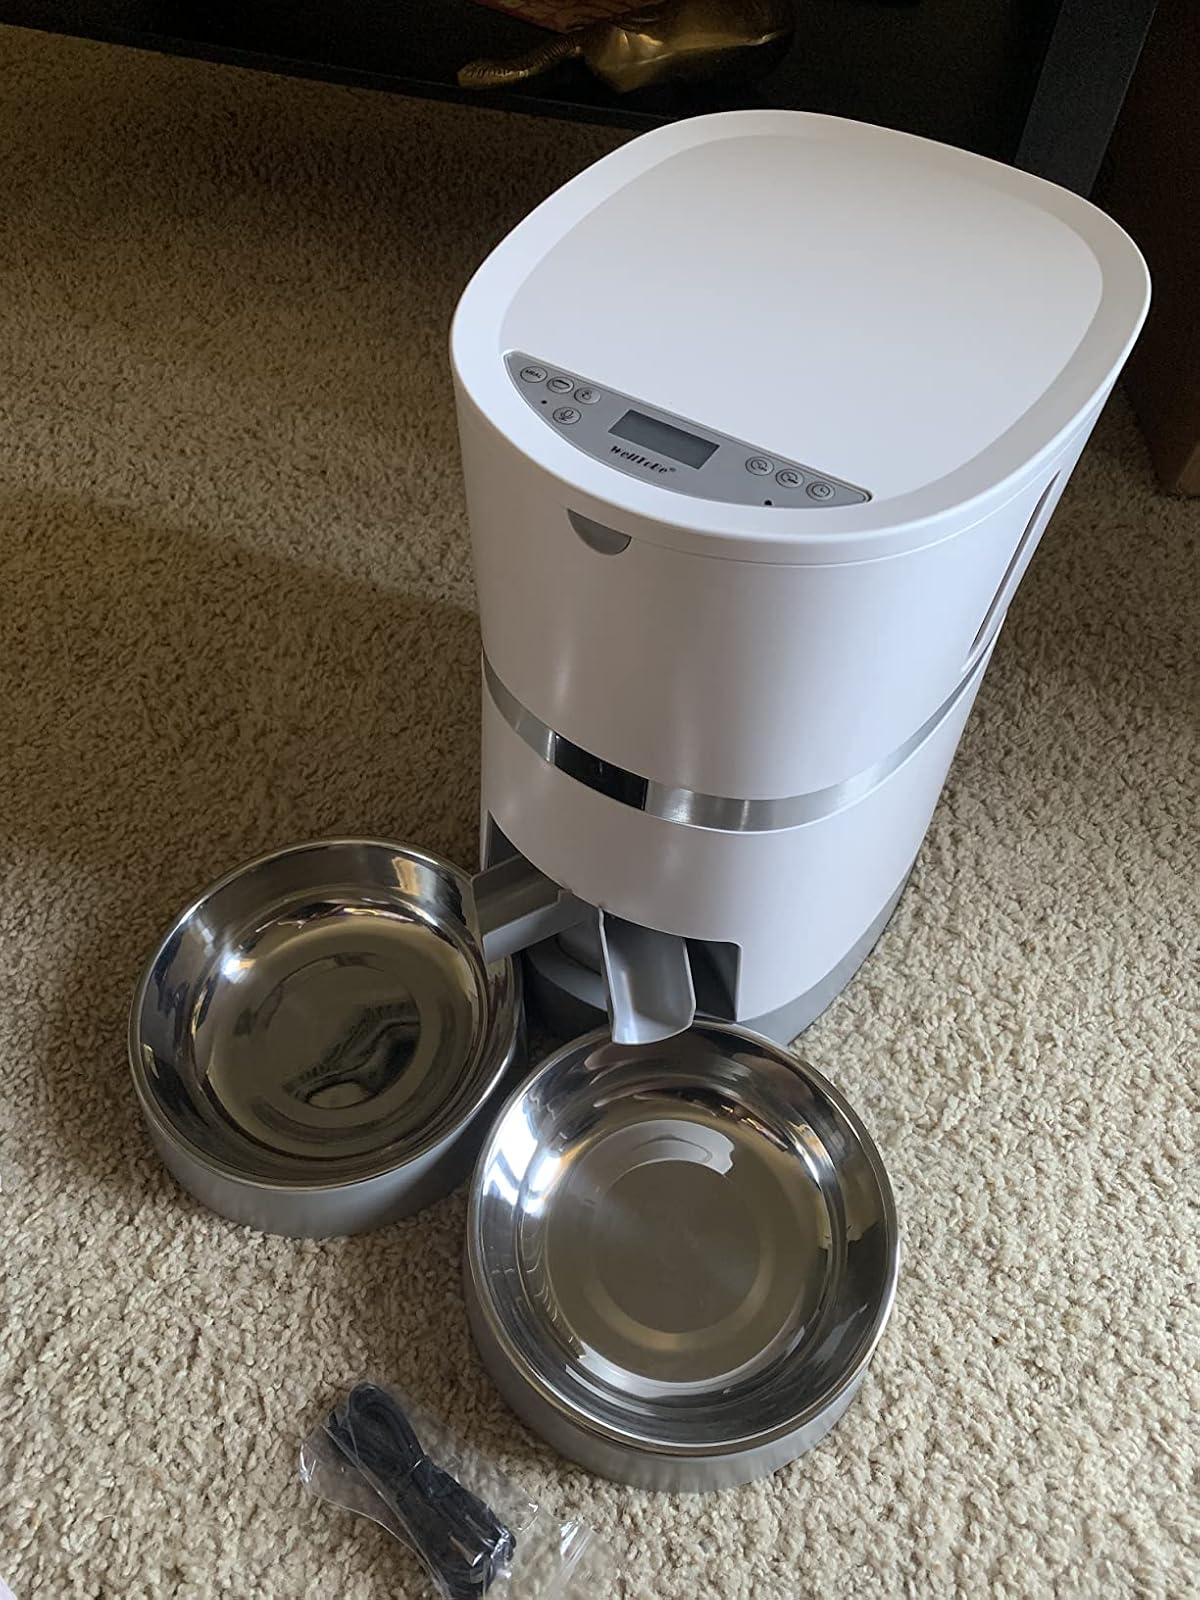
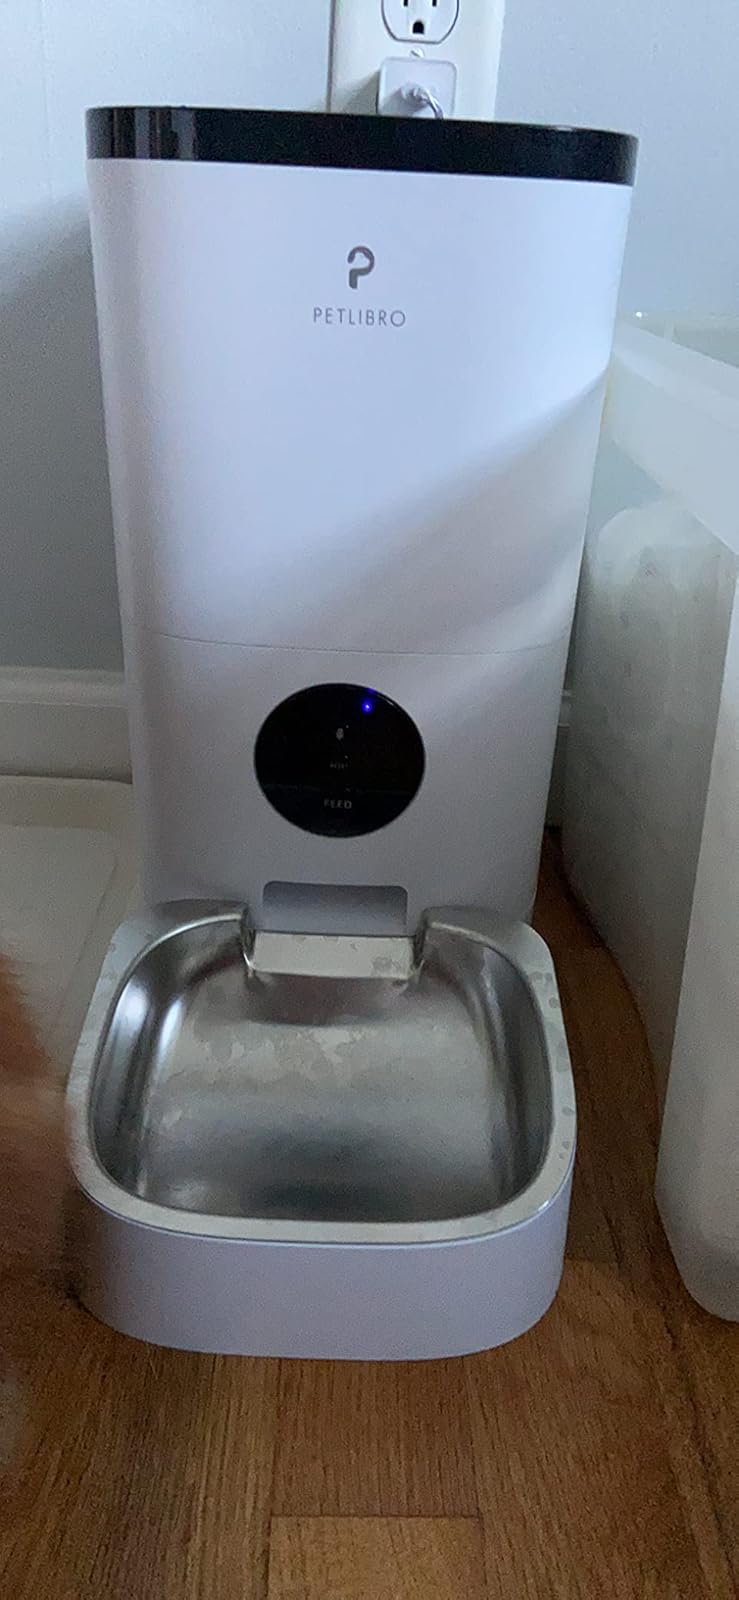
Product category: items_feeder
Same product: no